Sean Hannity

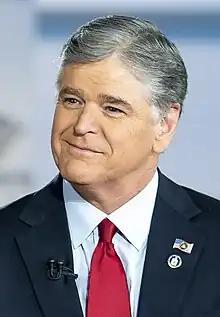
Hannity in 2020

Sean Patrick Hannity (born December 30, 1961) is an American conservative television presenter, broadcaster and writer. He hosts "The Sean Hannity Show", a nationally syndicated talk radio show, has hosted a self-titled political commentary program on Fox News since 2009, and co-hosted the original Fox News debate show "Hannity & Colmes" with Alan Colmes from the network's founding in 1996 to 2009.